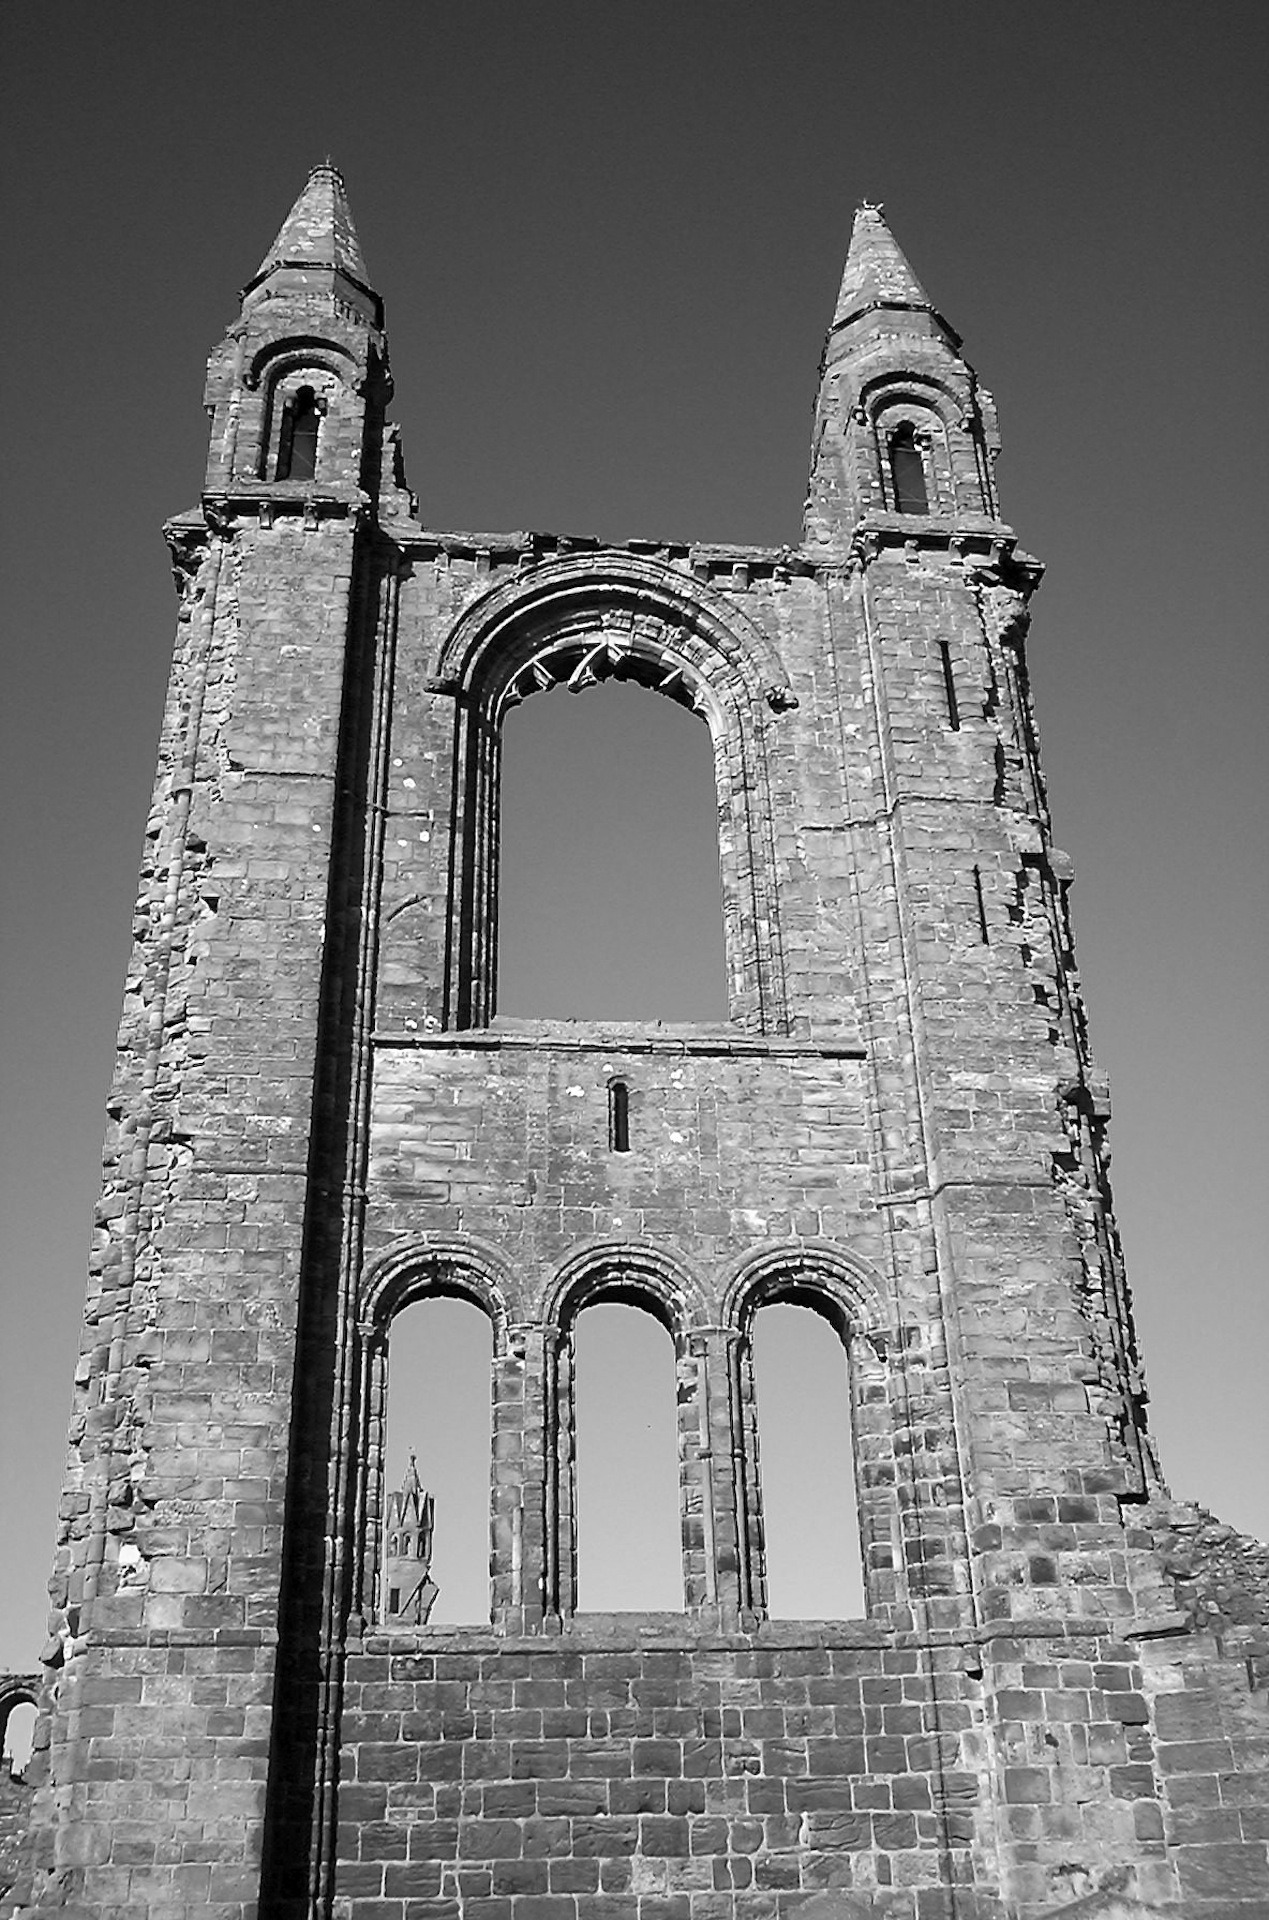
black and white, architecture, structure, white, monument, statue, arch, column, tower, landmark, facade, church, cathedral, ruin, monochrome, place of worship, bell tower, sculpture, temple, ruins, symmetry, history, scotland, st andrews, monochrome photography, ancient history